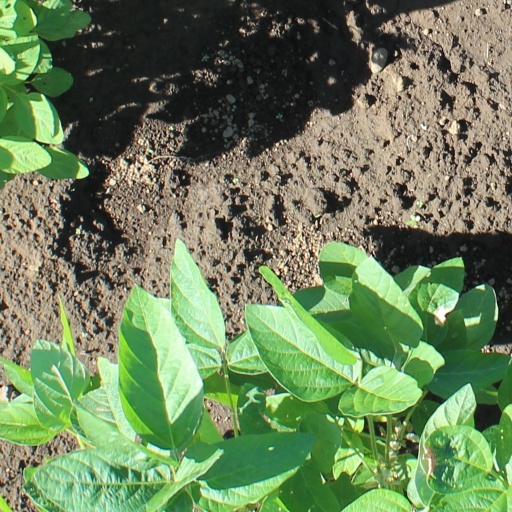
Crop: soybean